Gosford

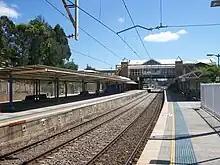
Gosford railway station

Gosford is situated along an identified business growth corridor between Erina, the West Gosford light industrial zone and Somersby. Connectivity of main roads and rail travel times between Sydney, the Central Coast and the Hunter region are key issues for corporate business relocation to the region. Aged and personal care and retail are major employers in Gosford.